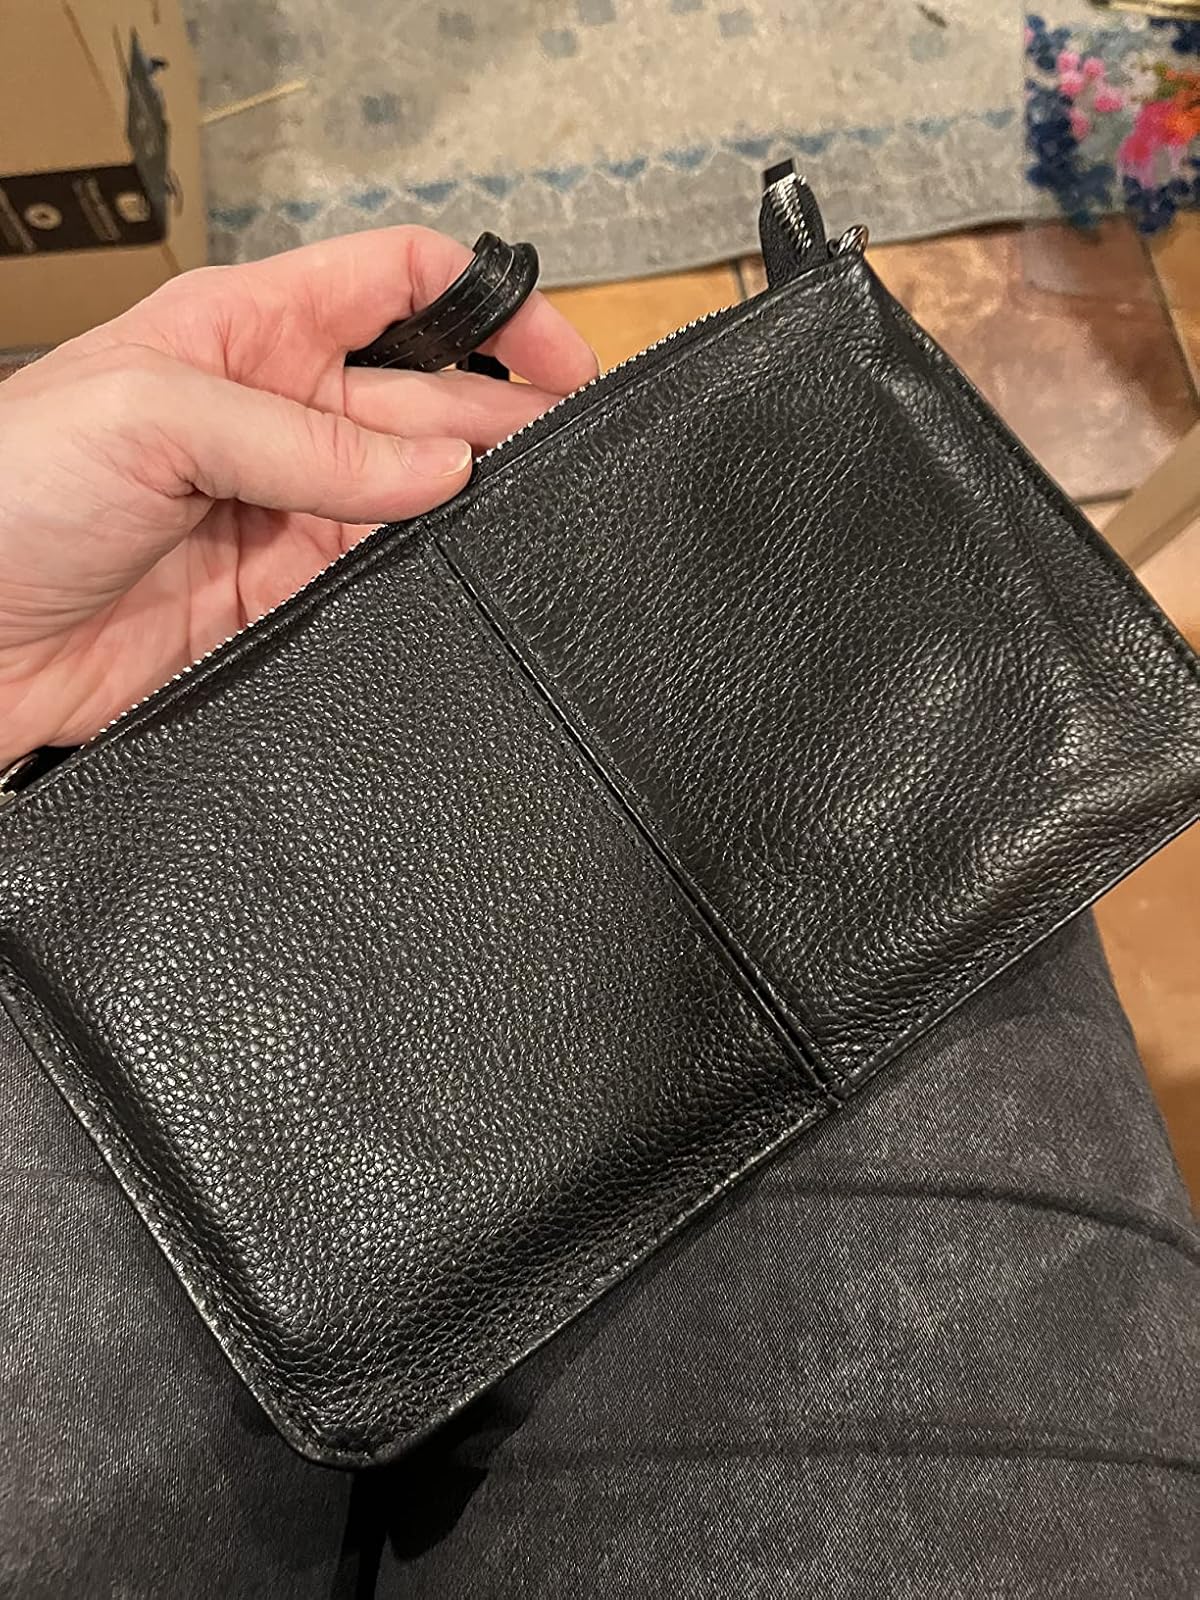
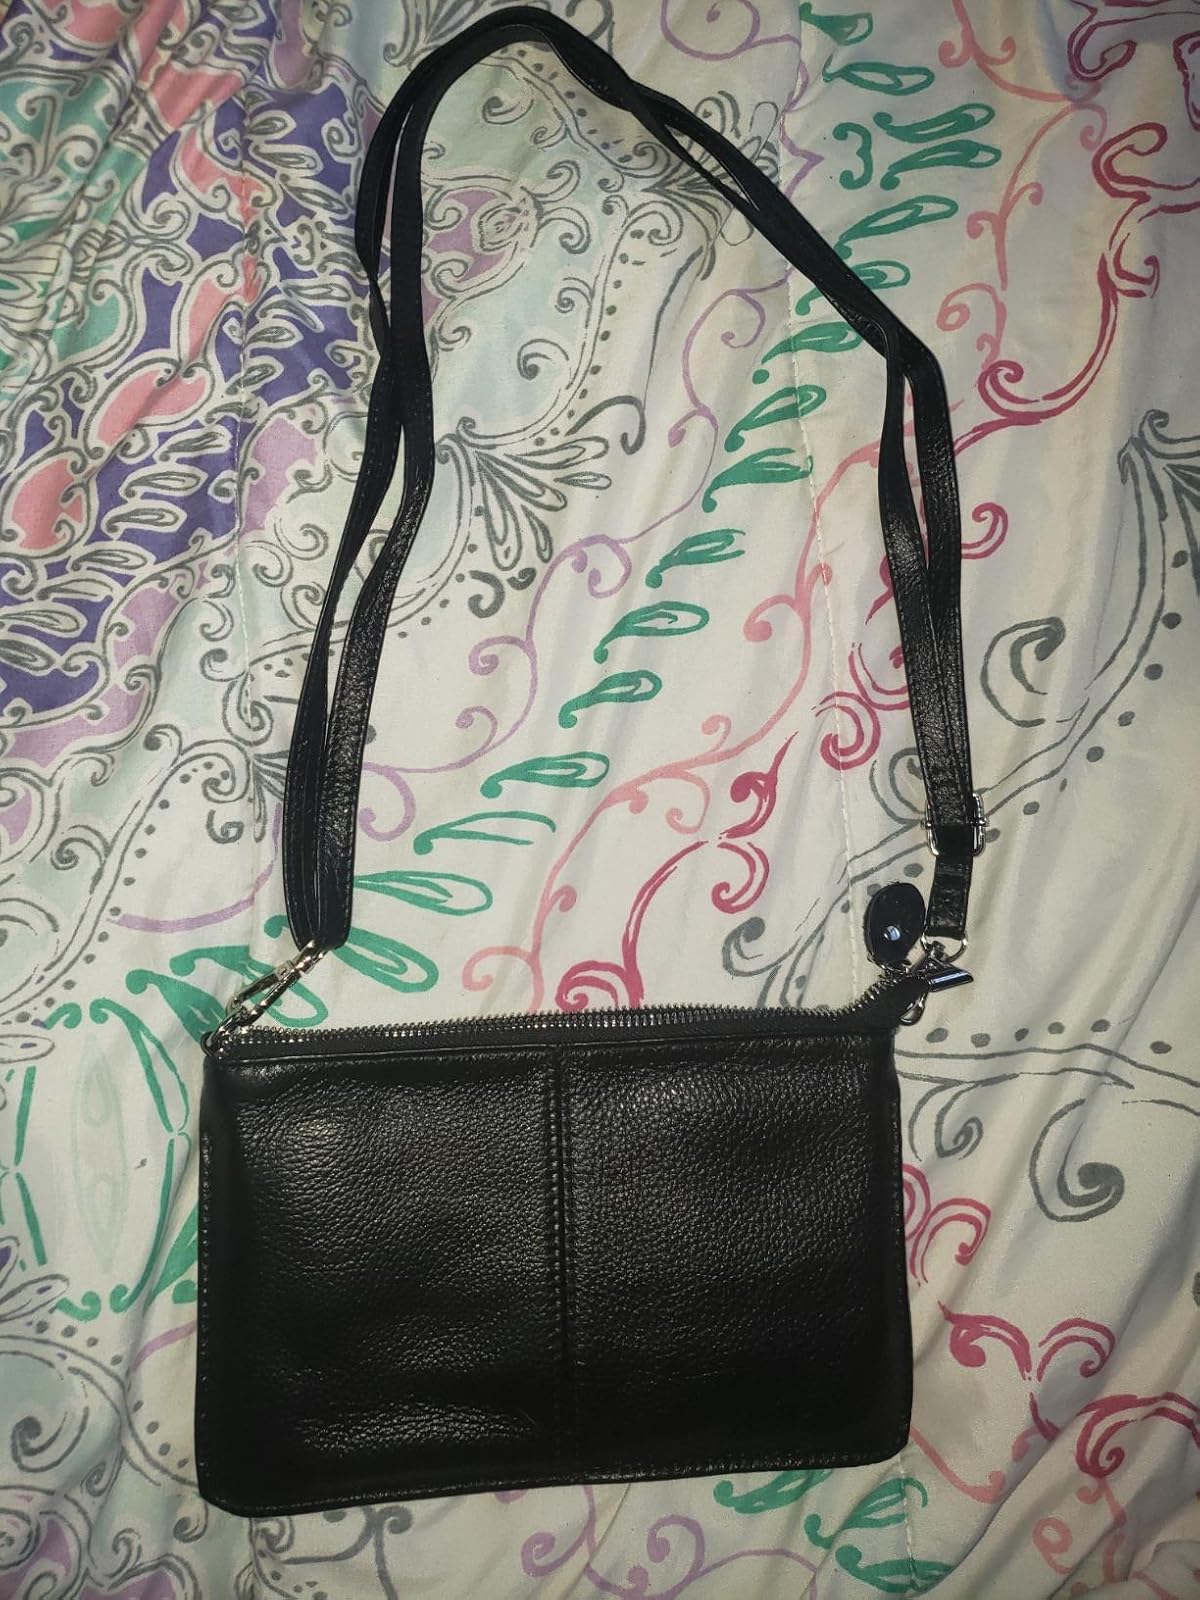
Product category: accessories_handbag
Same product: yes